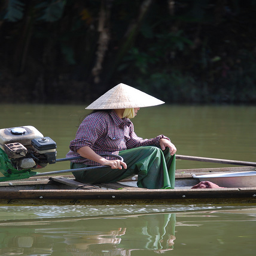
A person sitting on a boat with supplies while wearing a straw hat.
Woman wearing big hat rides a motor boat through the river
A person in a shallow boat with an engine.
A woman wearing a hat is sitting on a boat.
A woman in a boat on the water with a motor.